Gold(III) chloride

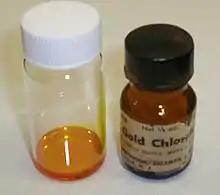
Concentrated aqueous solution of gold(III) chloride

Anhydrous begins to decompose to AuCl (gold(I) chloride) at around ; however, this, in turn, undergoes disproportionation at higher temperatures to give gold metal and AuCl: